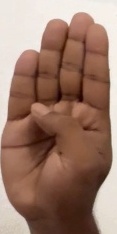
ASL sign: B